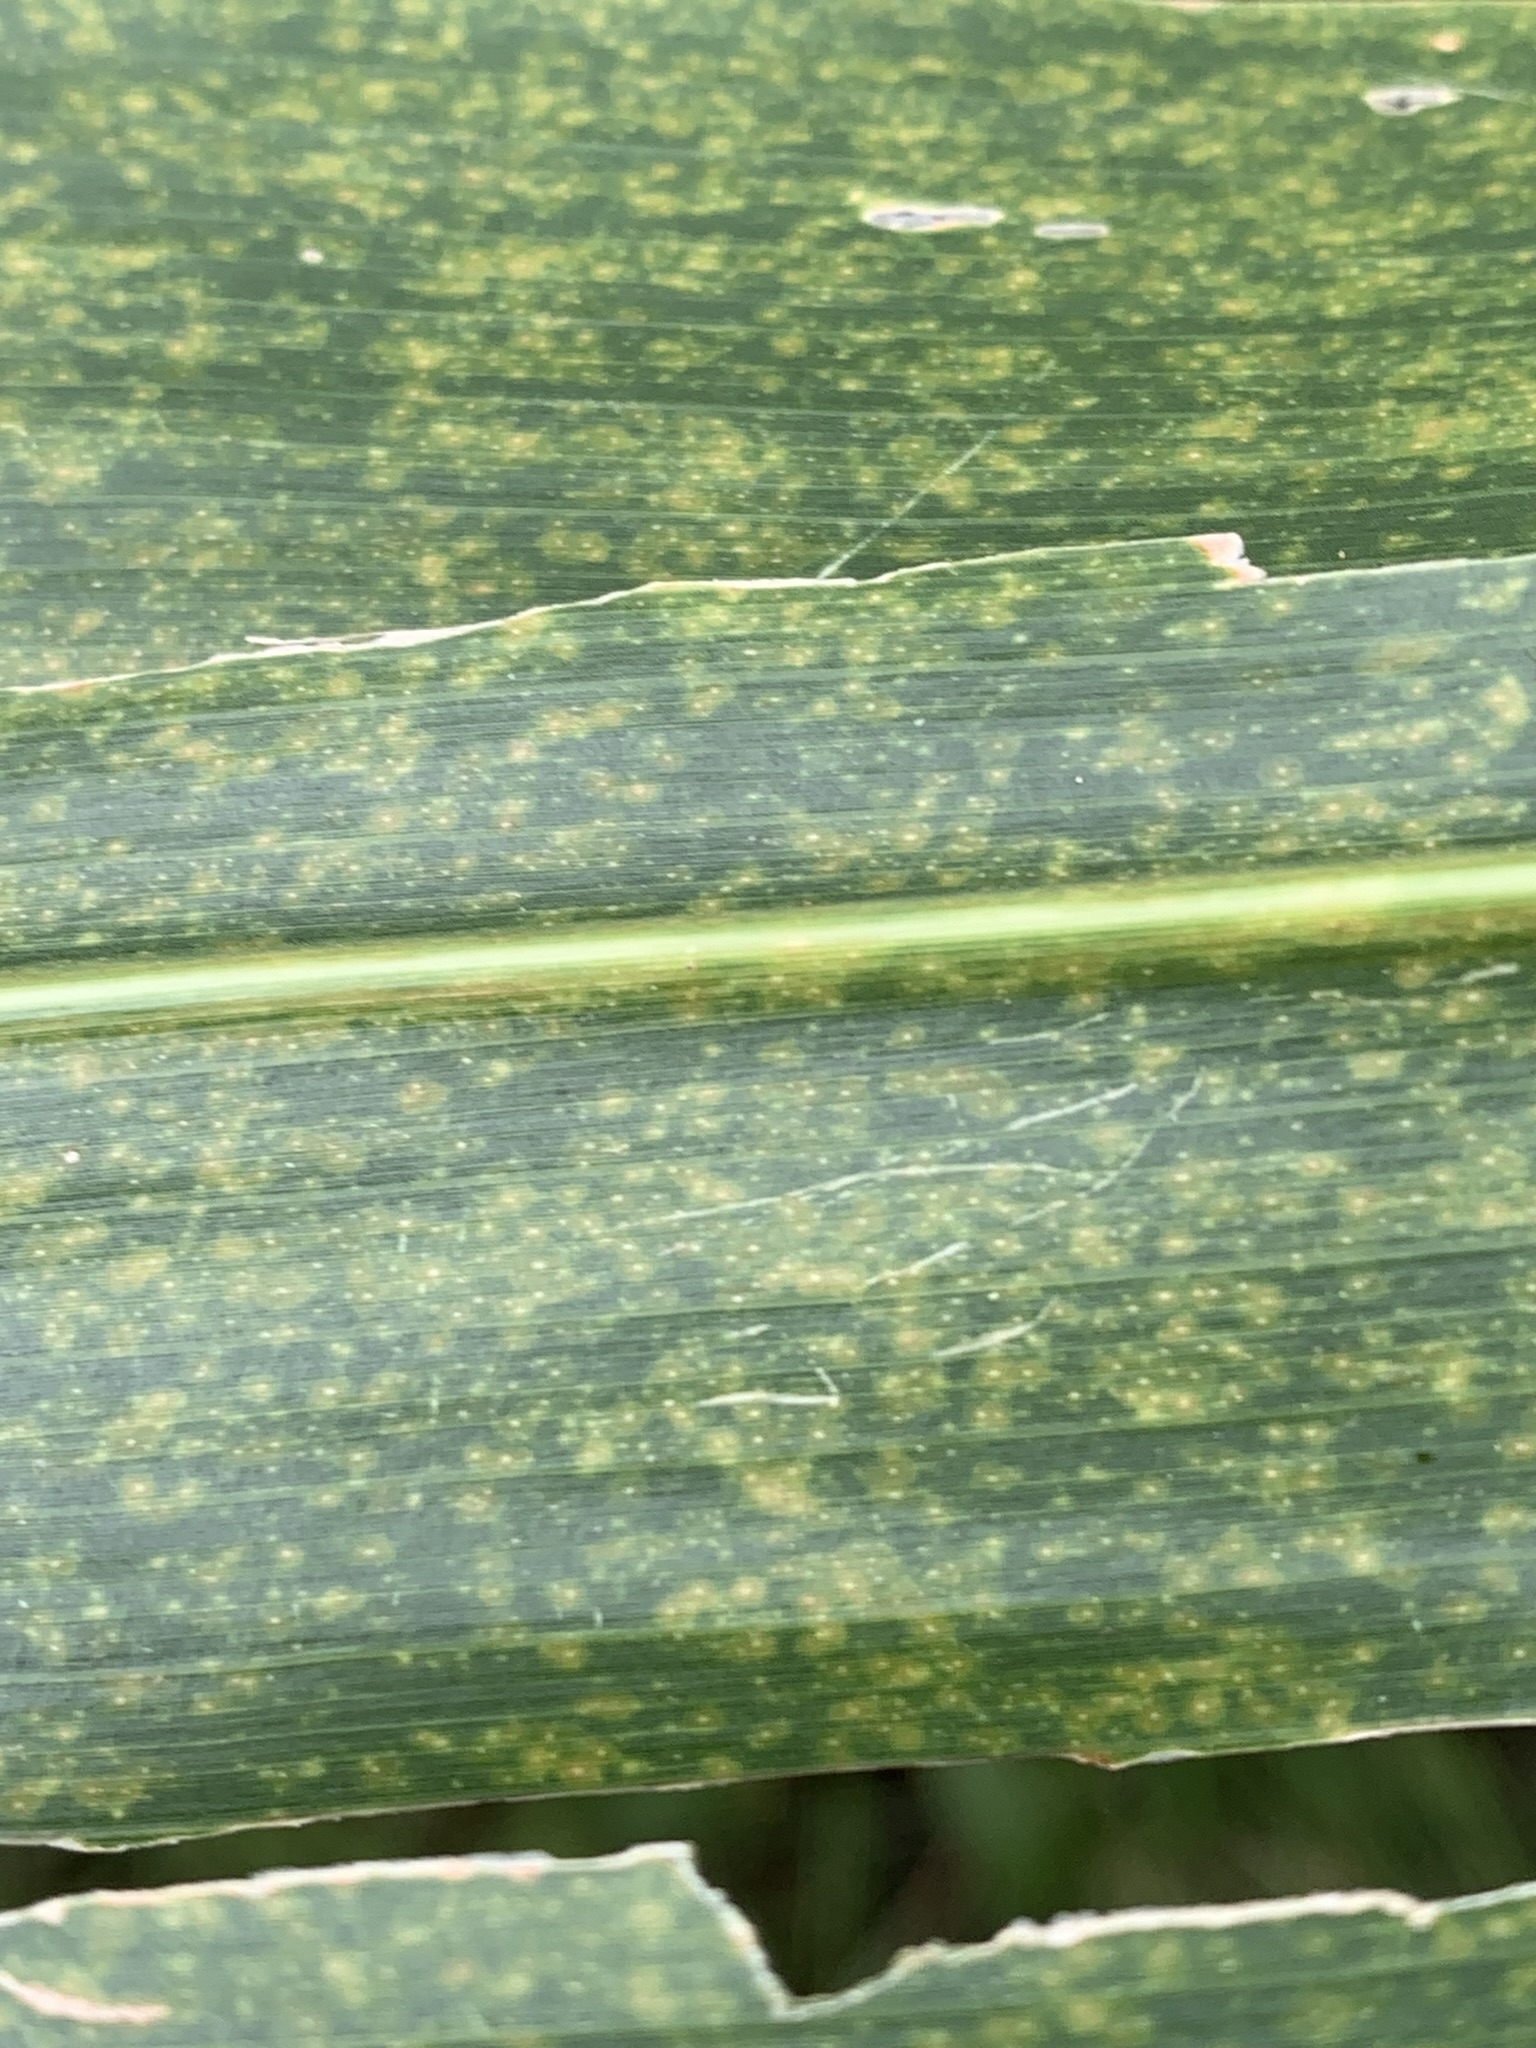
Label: MLN